Alfred Grosser

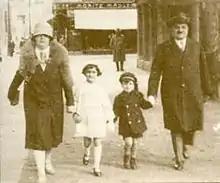
The Grosser family in Frankfurt in 1930

Grosser was born in Frankfurt on 1 February 1925. His father, , was born in 1880 in Berlin and died in 1934 in Saint-Germain-en-Laye, France. A director of a children's hospital in Frankfurt, socialist, freemason, and Jew, he was forced to immigrate to France in 1933 due to the increasing antisemitism in Nazi Germany. He died only weeks after the family arrived in Paris. Alfred, his mother, Lily Grosser, and his sister were given French citizenship in 1937 through a decree by the Minister of Justice, Vincent Auriol, in 1937; as a result, they were spared possible internment in a French camp following France's declaration of war on Germany, in September 1939, when, under the government of Daladier, German refugees from Nazism were treated as enemy aliens like other German residents. During the war he joined the French Resistance. His sister Margarethe died after an accident with her bicycle in 1941, when she tried to escape German soldiers. In 1944 Grosser lived in Marseille and taught at a Catholic school; he learned then that part of his family in Germany had probably been deported to Auschwitz, but refused to think of a collective German guilt.